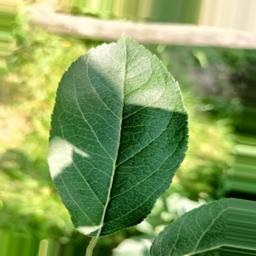
Label: Healthy